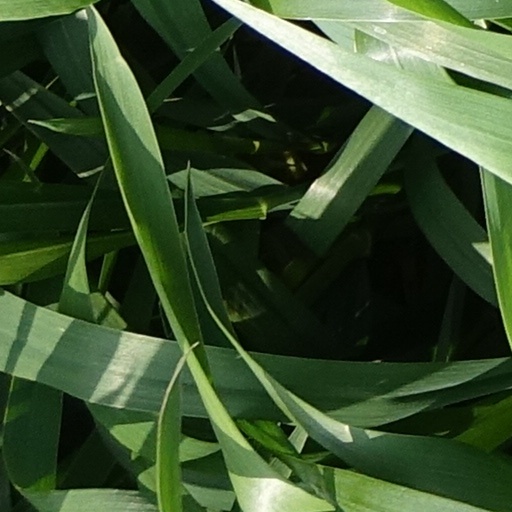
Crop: wheat